Jeffrey & Co

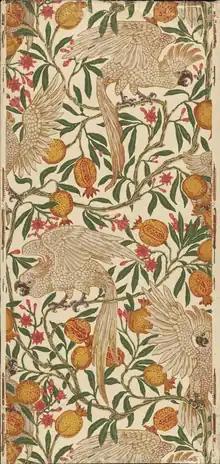
"Cockatoo and Pomegranate" wallpaper, designed by Walter Crane. Colour woodblock print on paper; Produced by Jeffrey & Co.; England in 1899.

The company produced papers based on designs by William Morris as early as 1864. In 1871, under Warner's direction, it began printing papers by designers such as Walter Crane, Lewis F. Day, Bruce J. Talbert and C. F. A. Voysey.